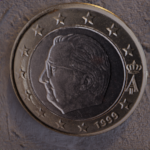
Coin value: 1euro
Country: be
Edition: 1euro